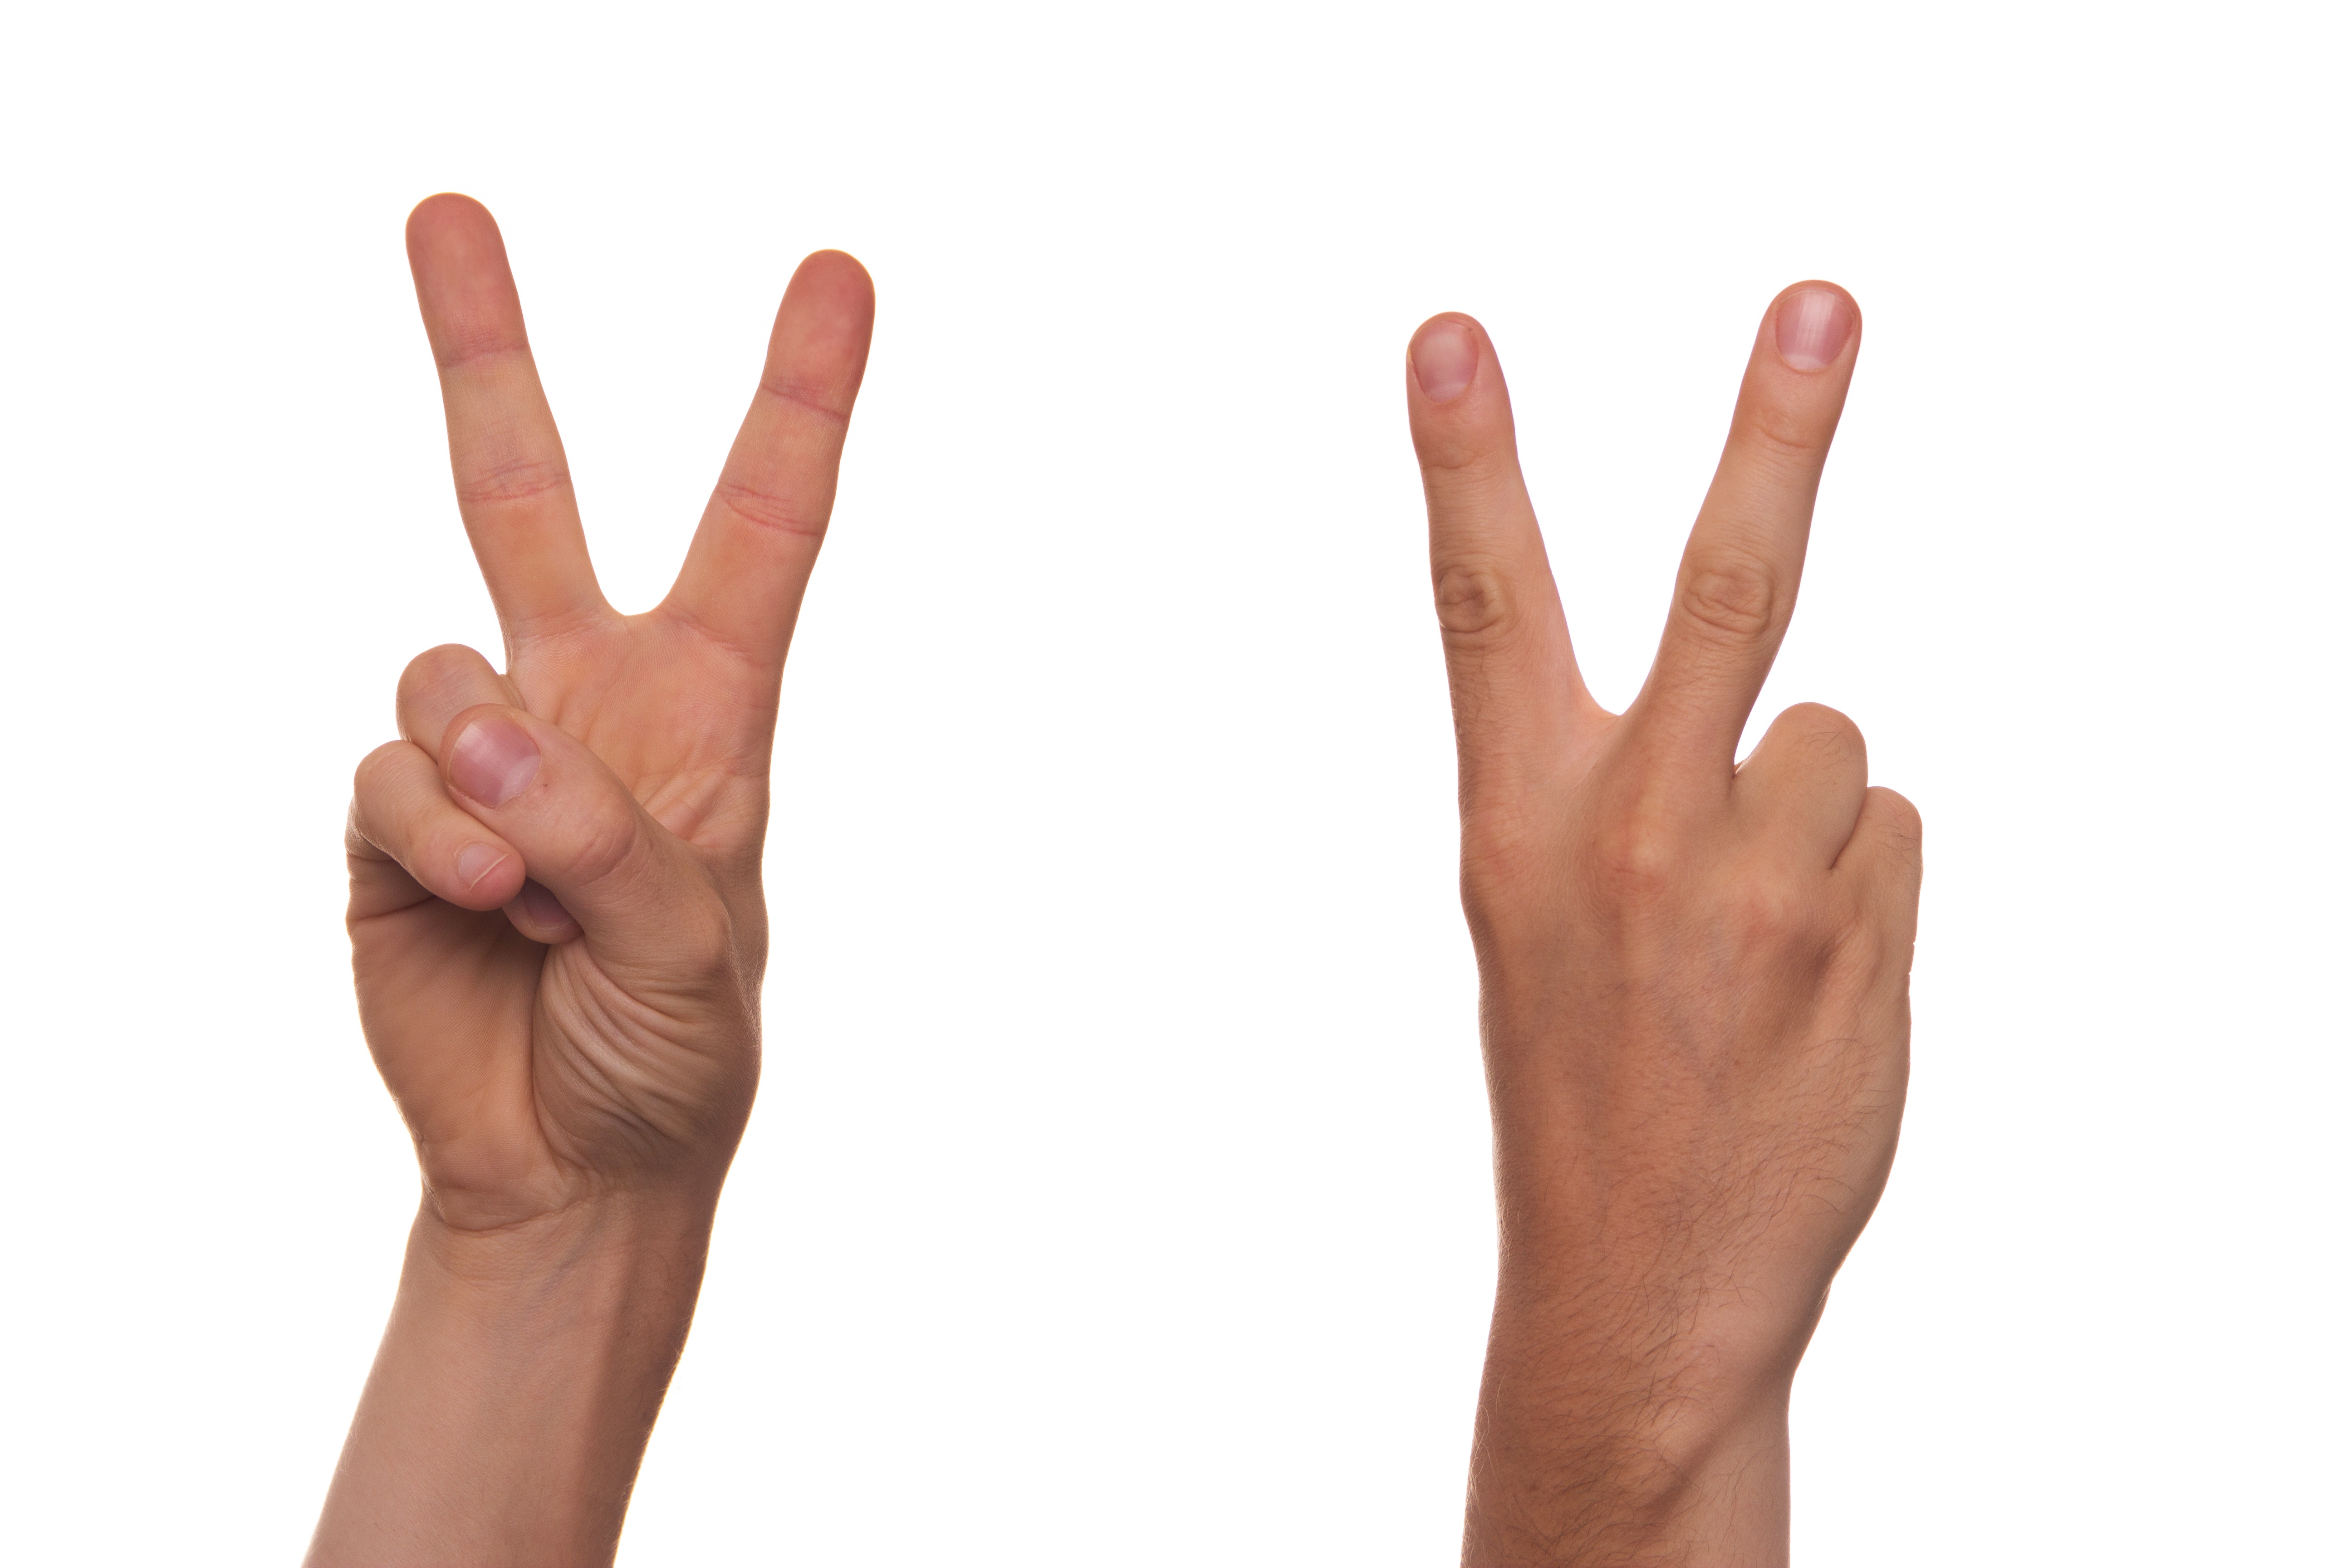
hand, man, number, finger, symbol, show, peace, couple, human, gesture, signal, two, rest, arm, arms, v, 2, victory, second, thumb, sein, win, sign language, sense, indicate, quantity, overcome, human action, victorie, hand model, number of